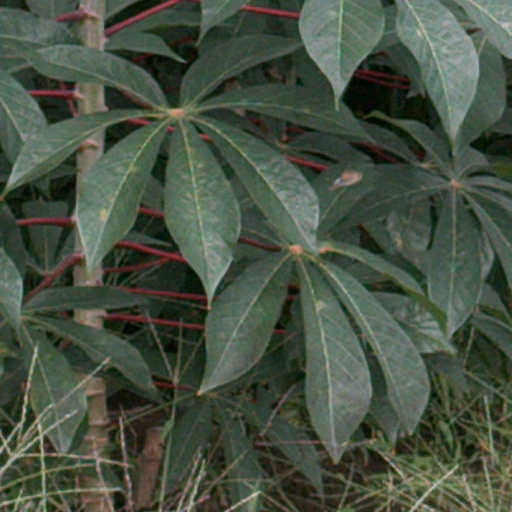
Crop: cassava